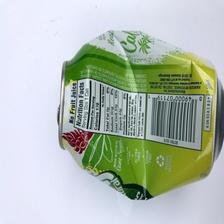
Label: cans